Velukkakka Oppu Ka

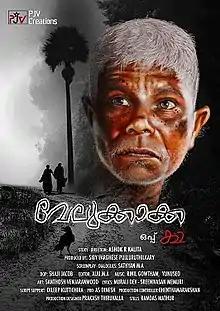

Velukkakka Oppu Ka is a 2021 Malayalam language movie starring Indrans in the lead role. The movie was released on 6 July 2021 through the OTT platforms BookMyShow Stream, first shows and zeestreams. The movie is also the directional debut of Ashok R. Kalitha.